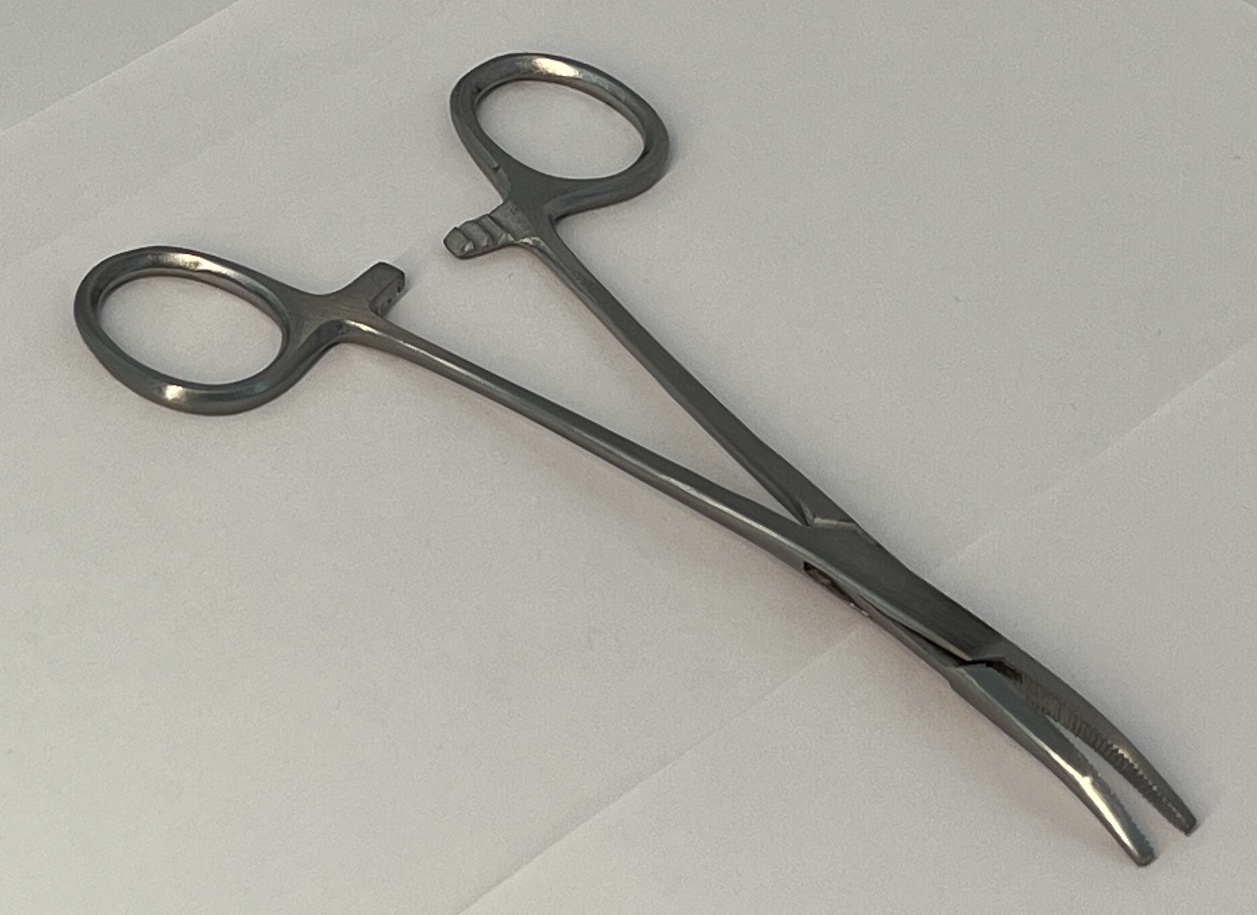
Hinged instrument state: open